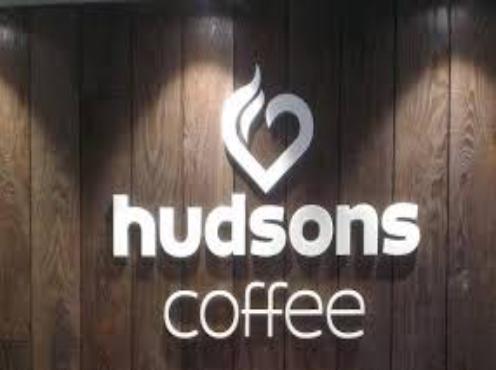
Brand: Hudsons Coffee-1
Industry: Food